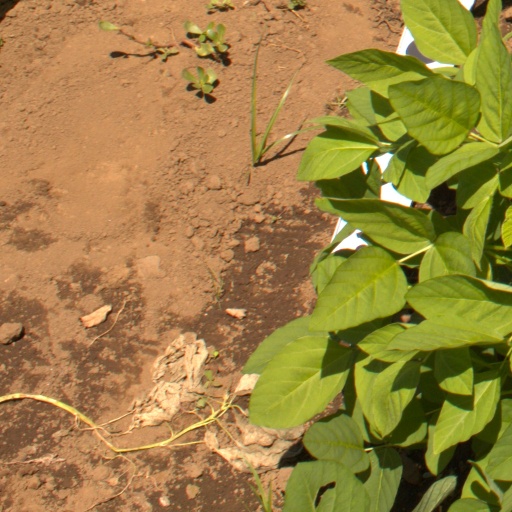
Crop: soybean